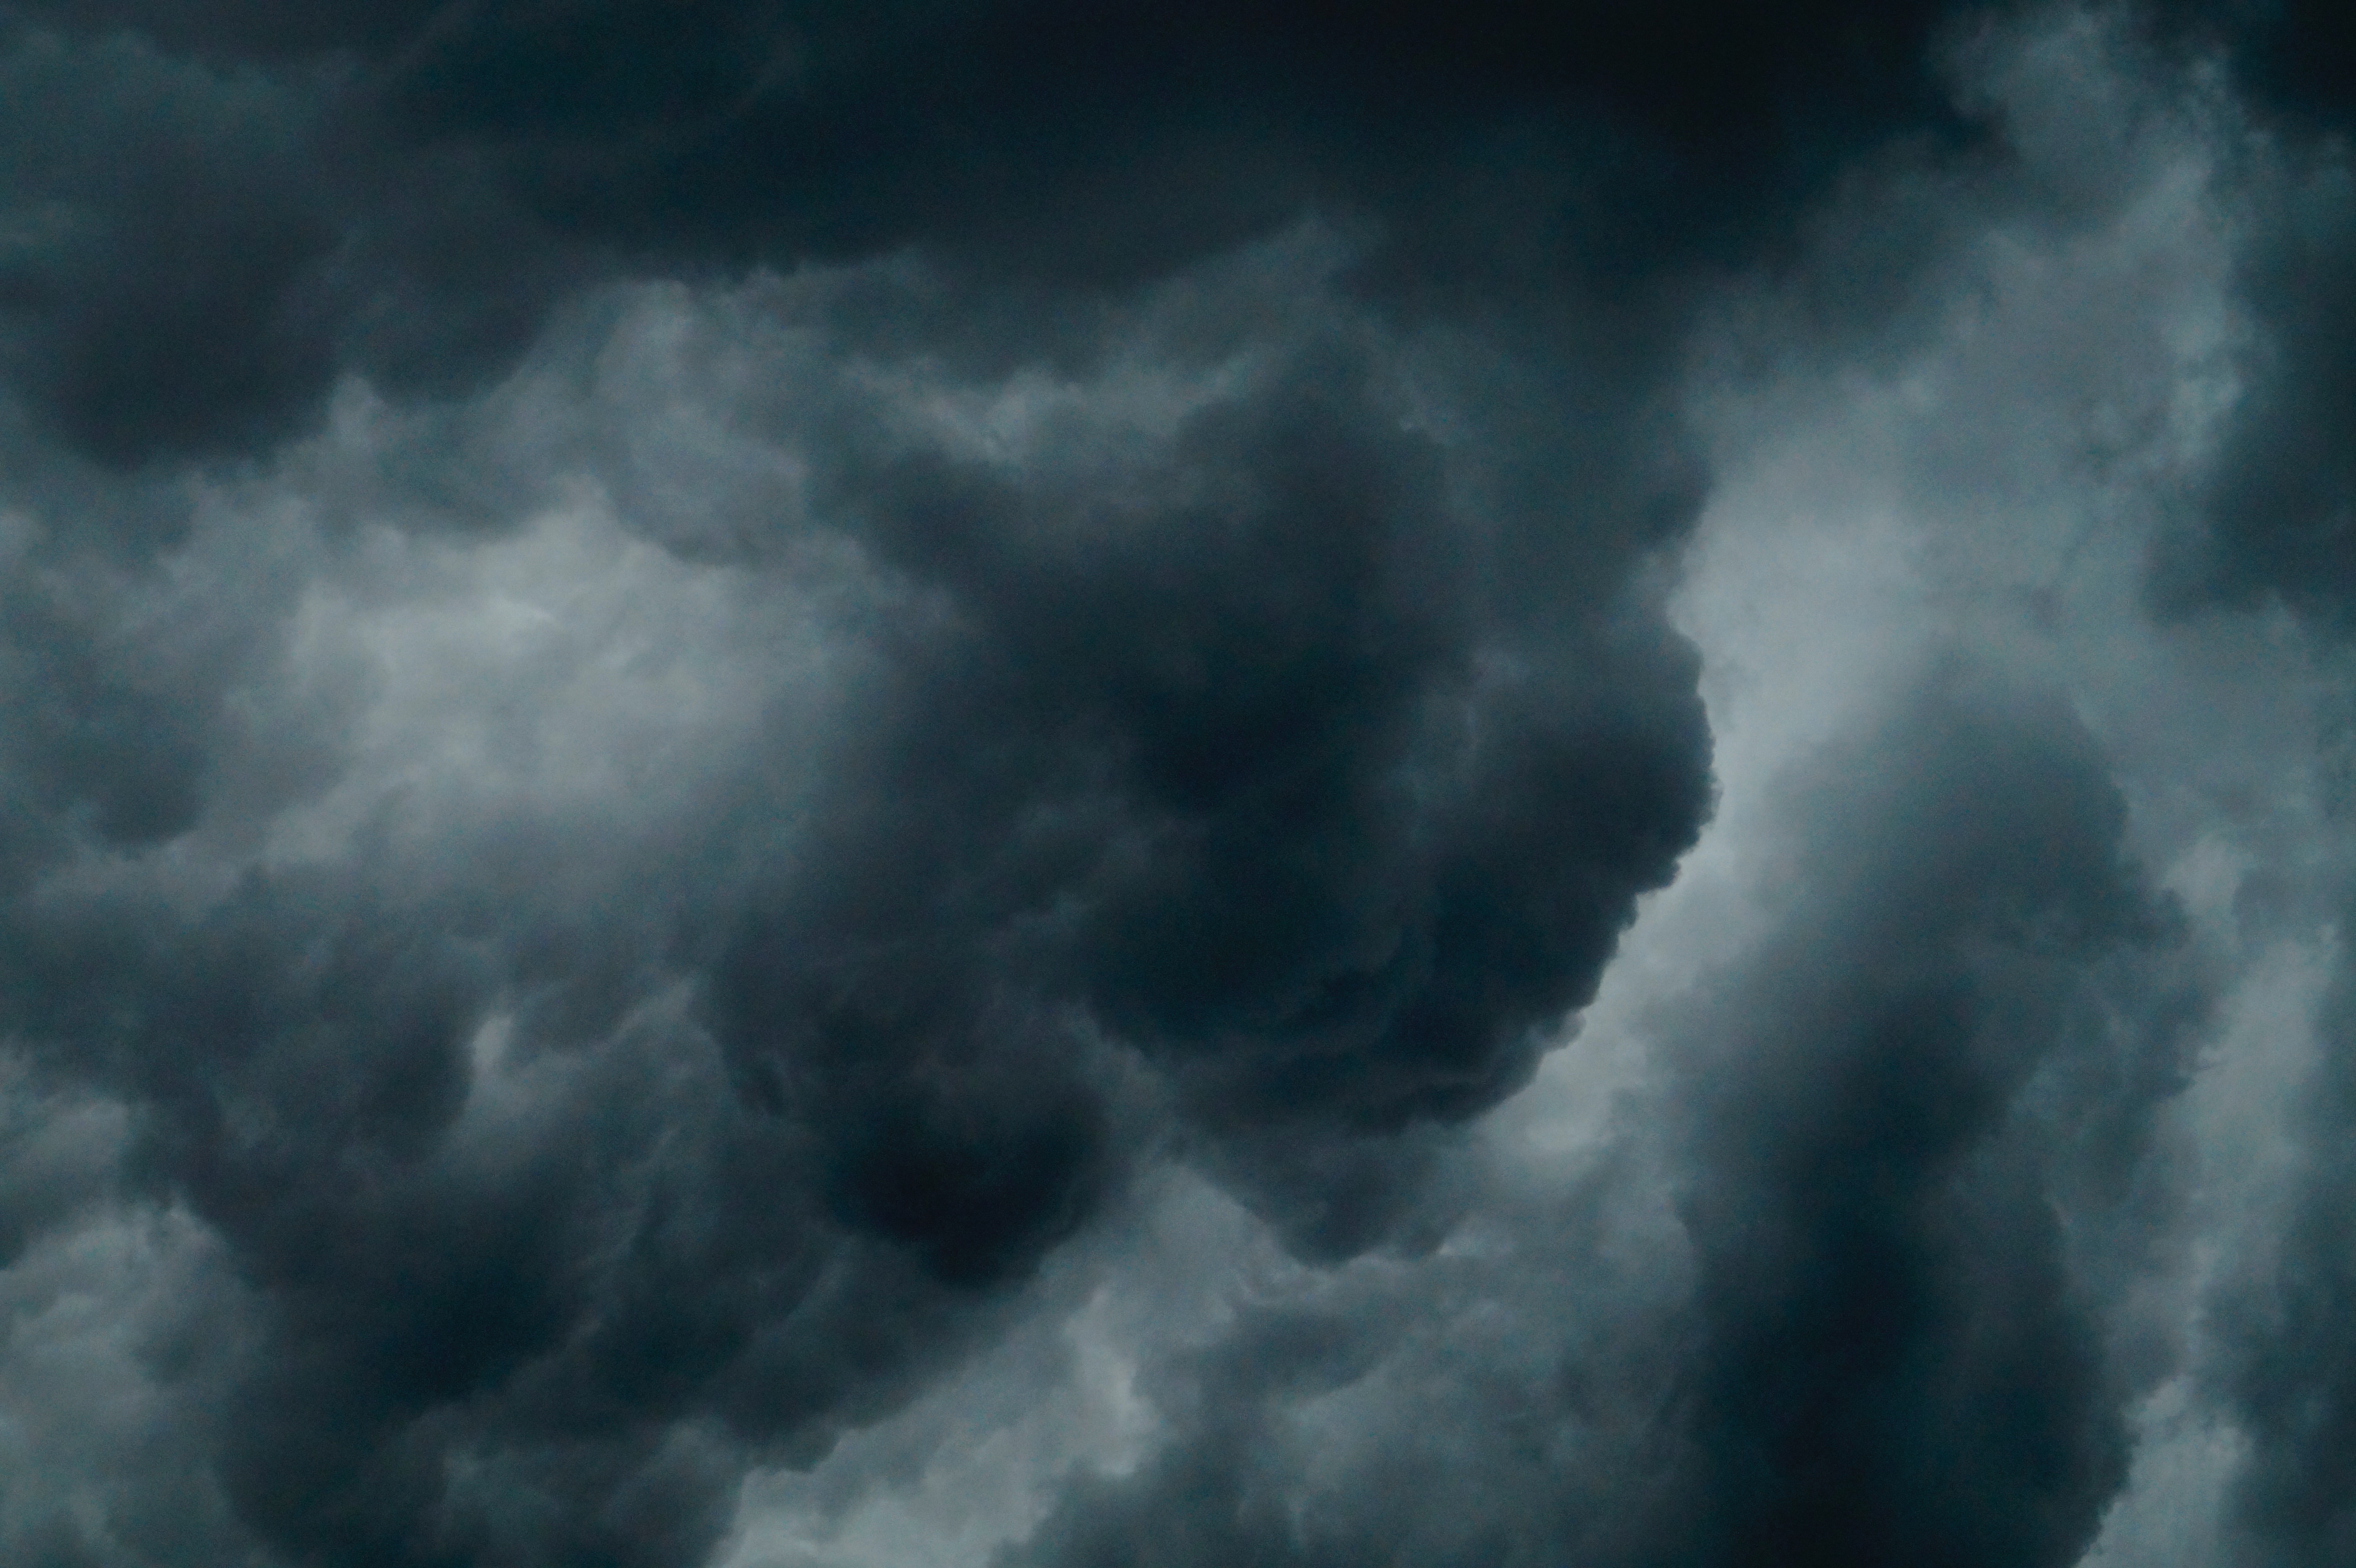
cloud, sky, wind, atmosphere, smoke, daytime, storm, cumulus, darkness, thunder, thunderstorm, phenomenon, meteorological phenomenon, atmosphere of earth, computer wallpaper, geological phenomenon